District of Gjakova

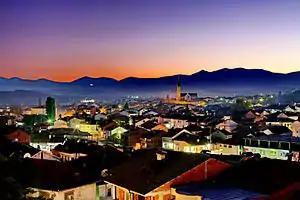
District of Gjakova

The District of Gjakova is one of the seven districts of Kosovo, with seat in the city of Gjakova.